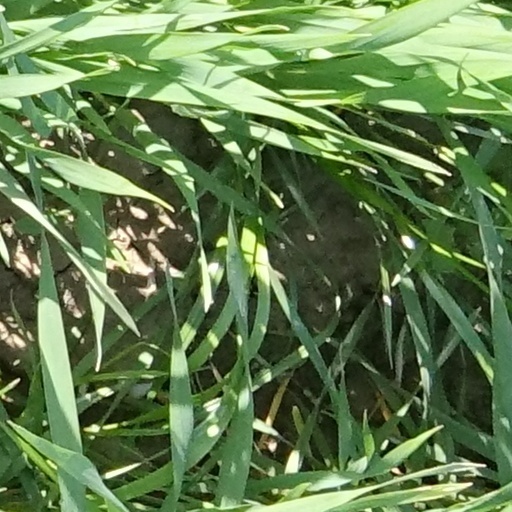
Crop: wheat